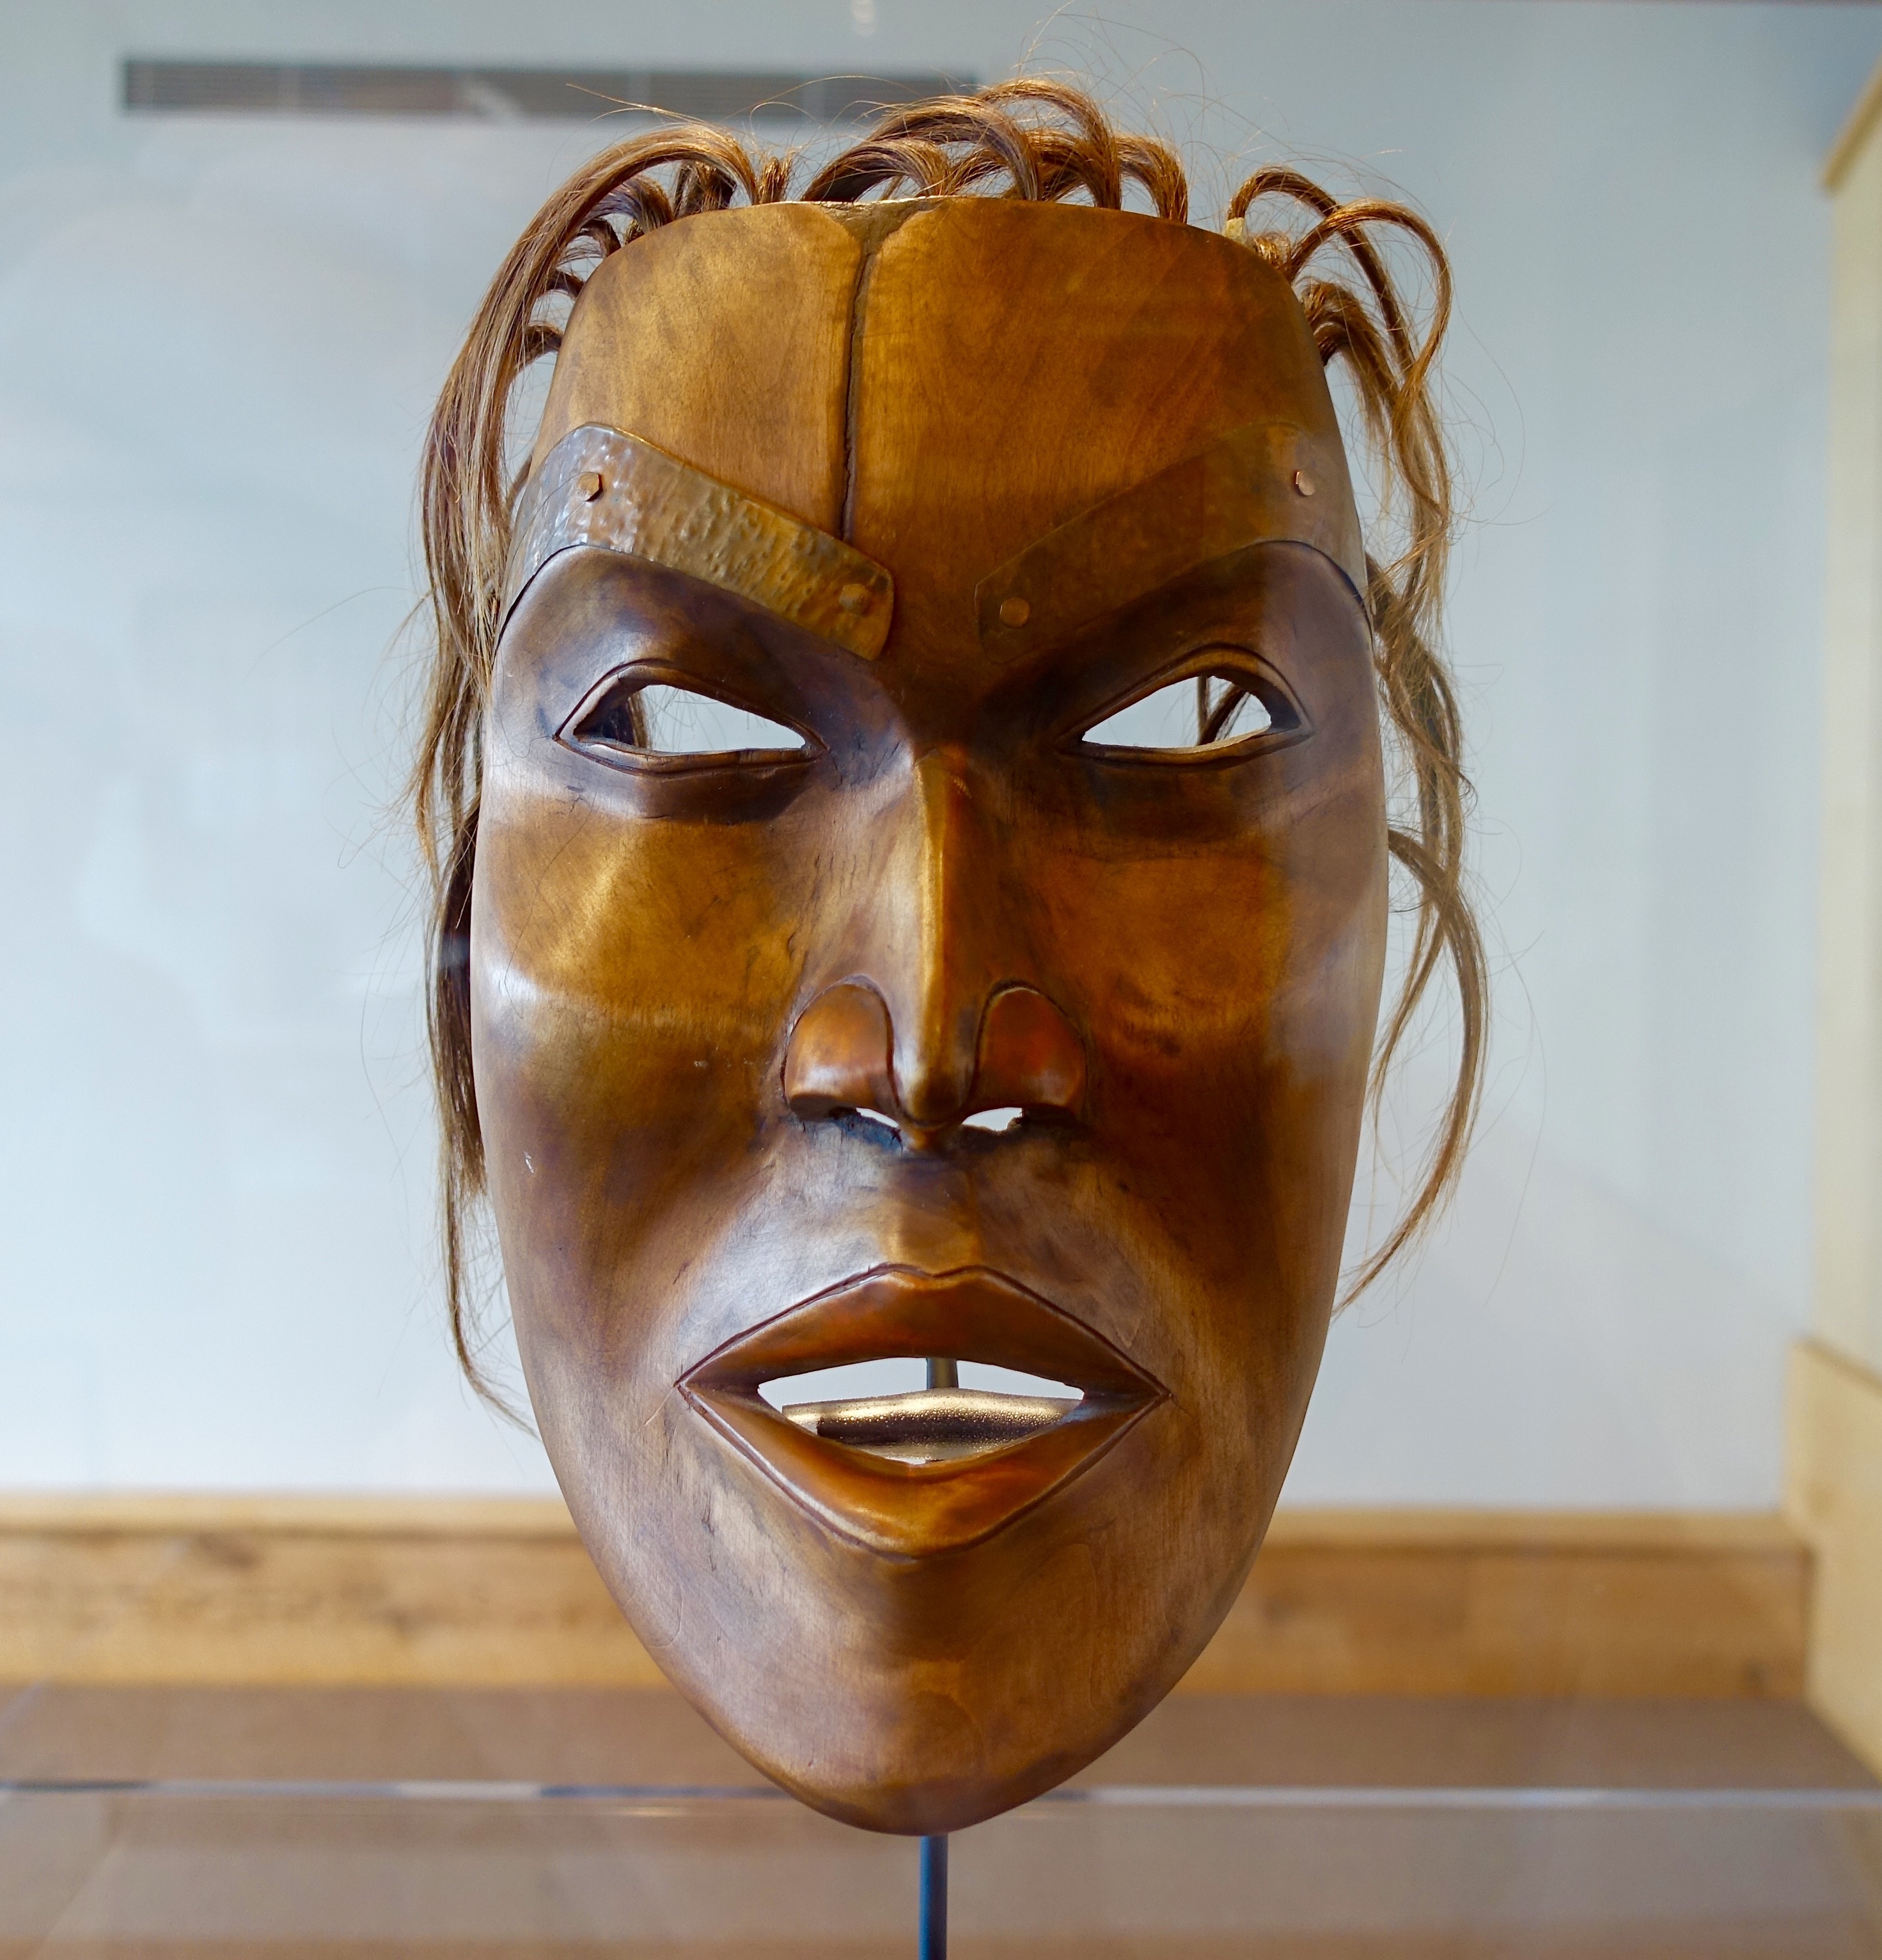
monument, statue, clothing, headgear, face, sculpture, art, mask, wooden, head, canadian, carving, costume, masque, ancient history